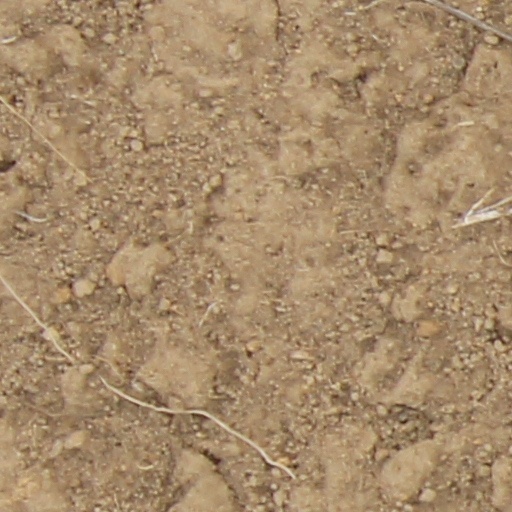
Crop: wheat